Hacky sack

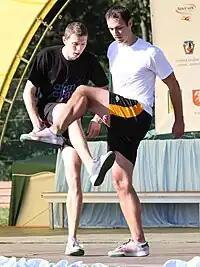
The most successful footbag doubles team, multiple world champions and innovators Martin Sladek and Tomas Tucek

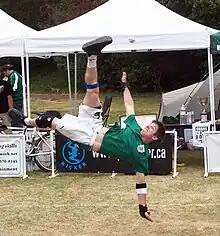
Eric Wulff executing a Roll spike at the 2008 Green Cup, San Francisco

There are a lot of variations of hacky sack therefore there are no standardized rules to govern each version. There are however unwritten rules; for example in circle kicking, players should only serve the ball to players standing next to them rather than serving to themselves. If a player also drops the ball, he is responsible for retrieving it. To complete the circle and get a hack, the ball should pass through all the players without touching the ground. One circle is called a hack, double circle is called double hack and so forth. In the footbag net, only two kicks are allowed per side for singles and three kicks per side for doubles.